Steffen Puttkammer

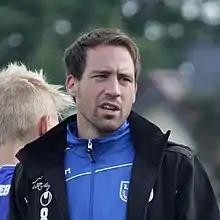
Puttkammer with 1. FC Magdeburg

Steffen Puttkammer (born 30 September 1988) is a German professional football coach and a former defender who is an assistant manager for SV Meppen.